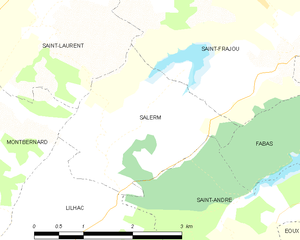
Salerm est une commune française située dans le département de la Haute-Garonne en région Occitanie.